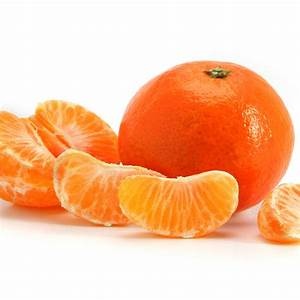
Label: mandarine